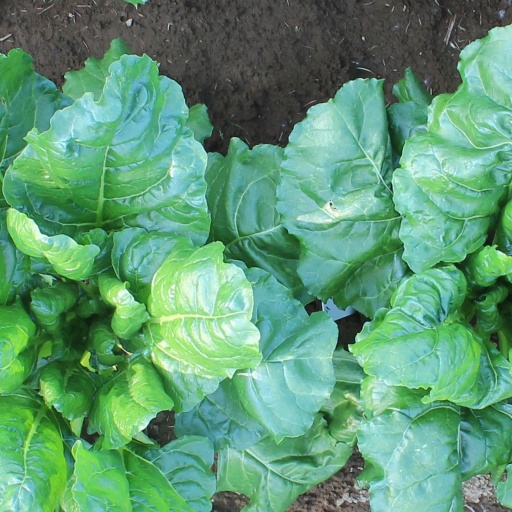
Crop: sugar beet